John Cheatham

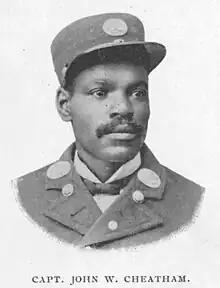
Portrait of Captain John W. Cheatham

John Cheatham (18551918) was an American firefighter in Minneapolis. Born as an enslaved person in St. Louis, Missouri, Cheatham was freed at the age of eight by the Emancipation Proclamation, and then moved to Minneapolis, Minnesota, with his family shortly thereafter. In 1883, at the age of 33, Cheatham was appointed as one of the first Black firefighters in Minneapolis. He held several leadership positions during his fire department career. In 2022, the City of Minneapolis re-designated a street in the Longfellow community as Cheatham Avenue to honor his legacy of racial integration within the city’s fire department.